Simon Patmore

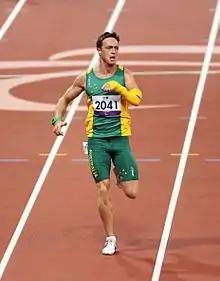
Patmore at the London 2012 Paralympic Games

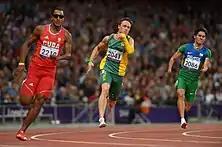

Patmore is a T46-classified competitor in Para-athletics.